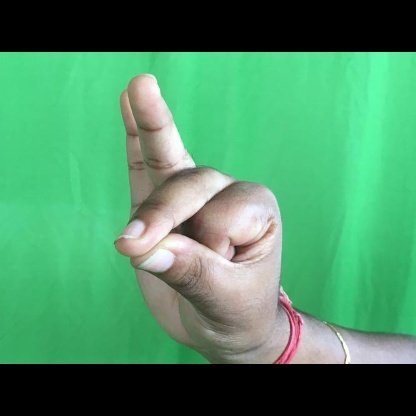
Mudra: Bramaram